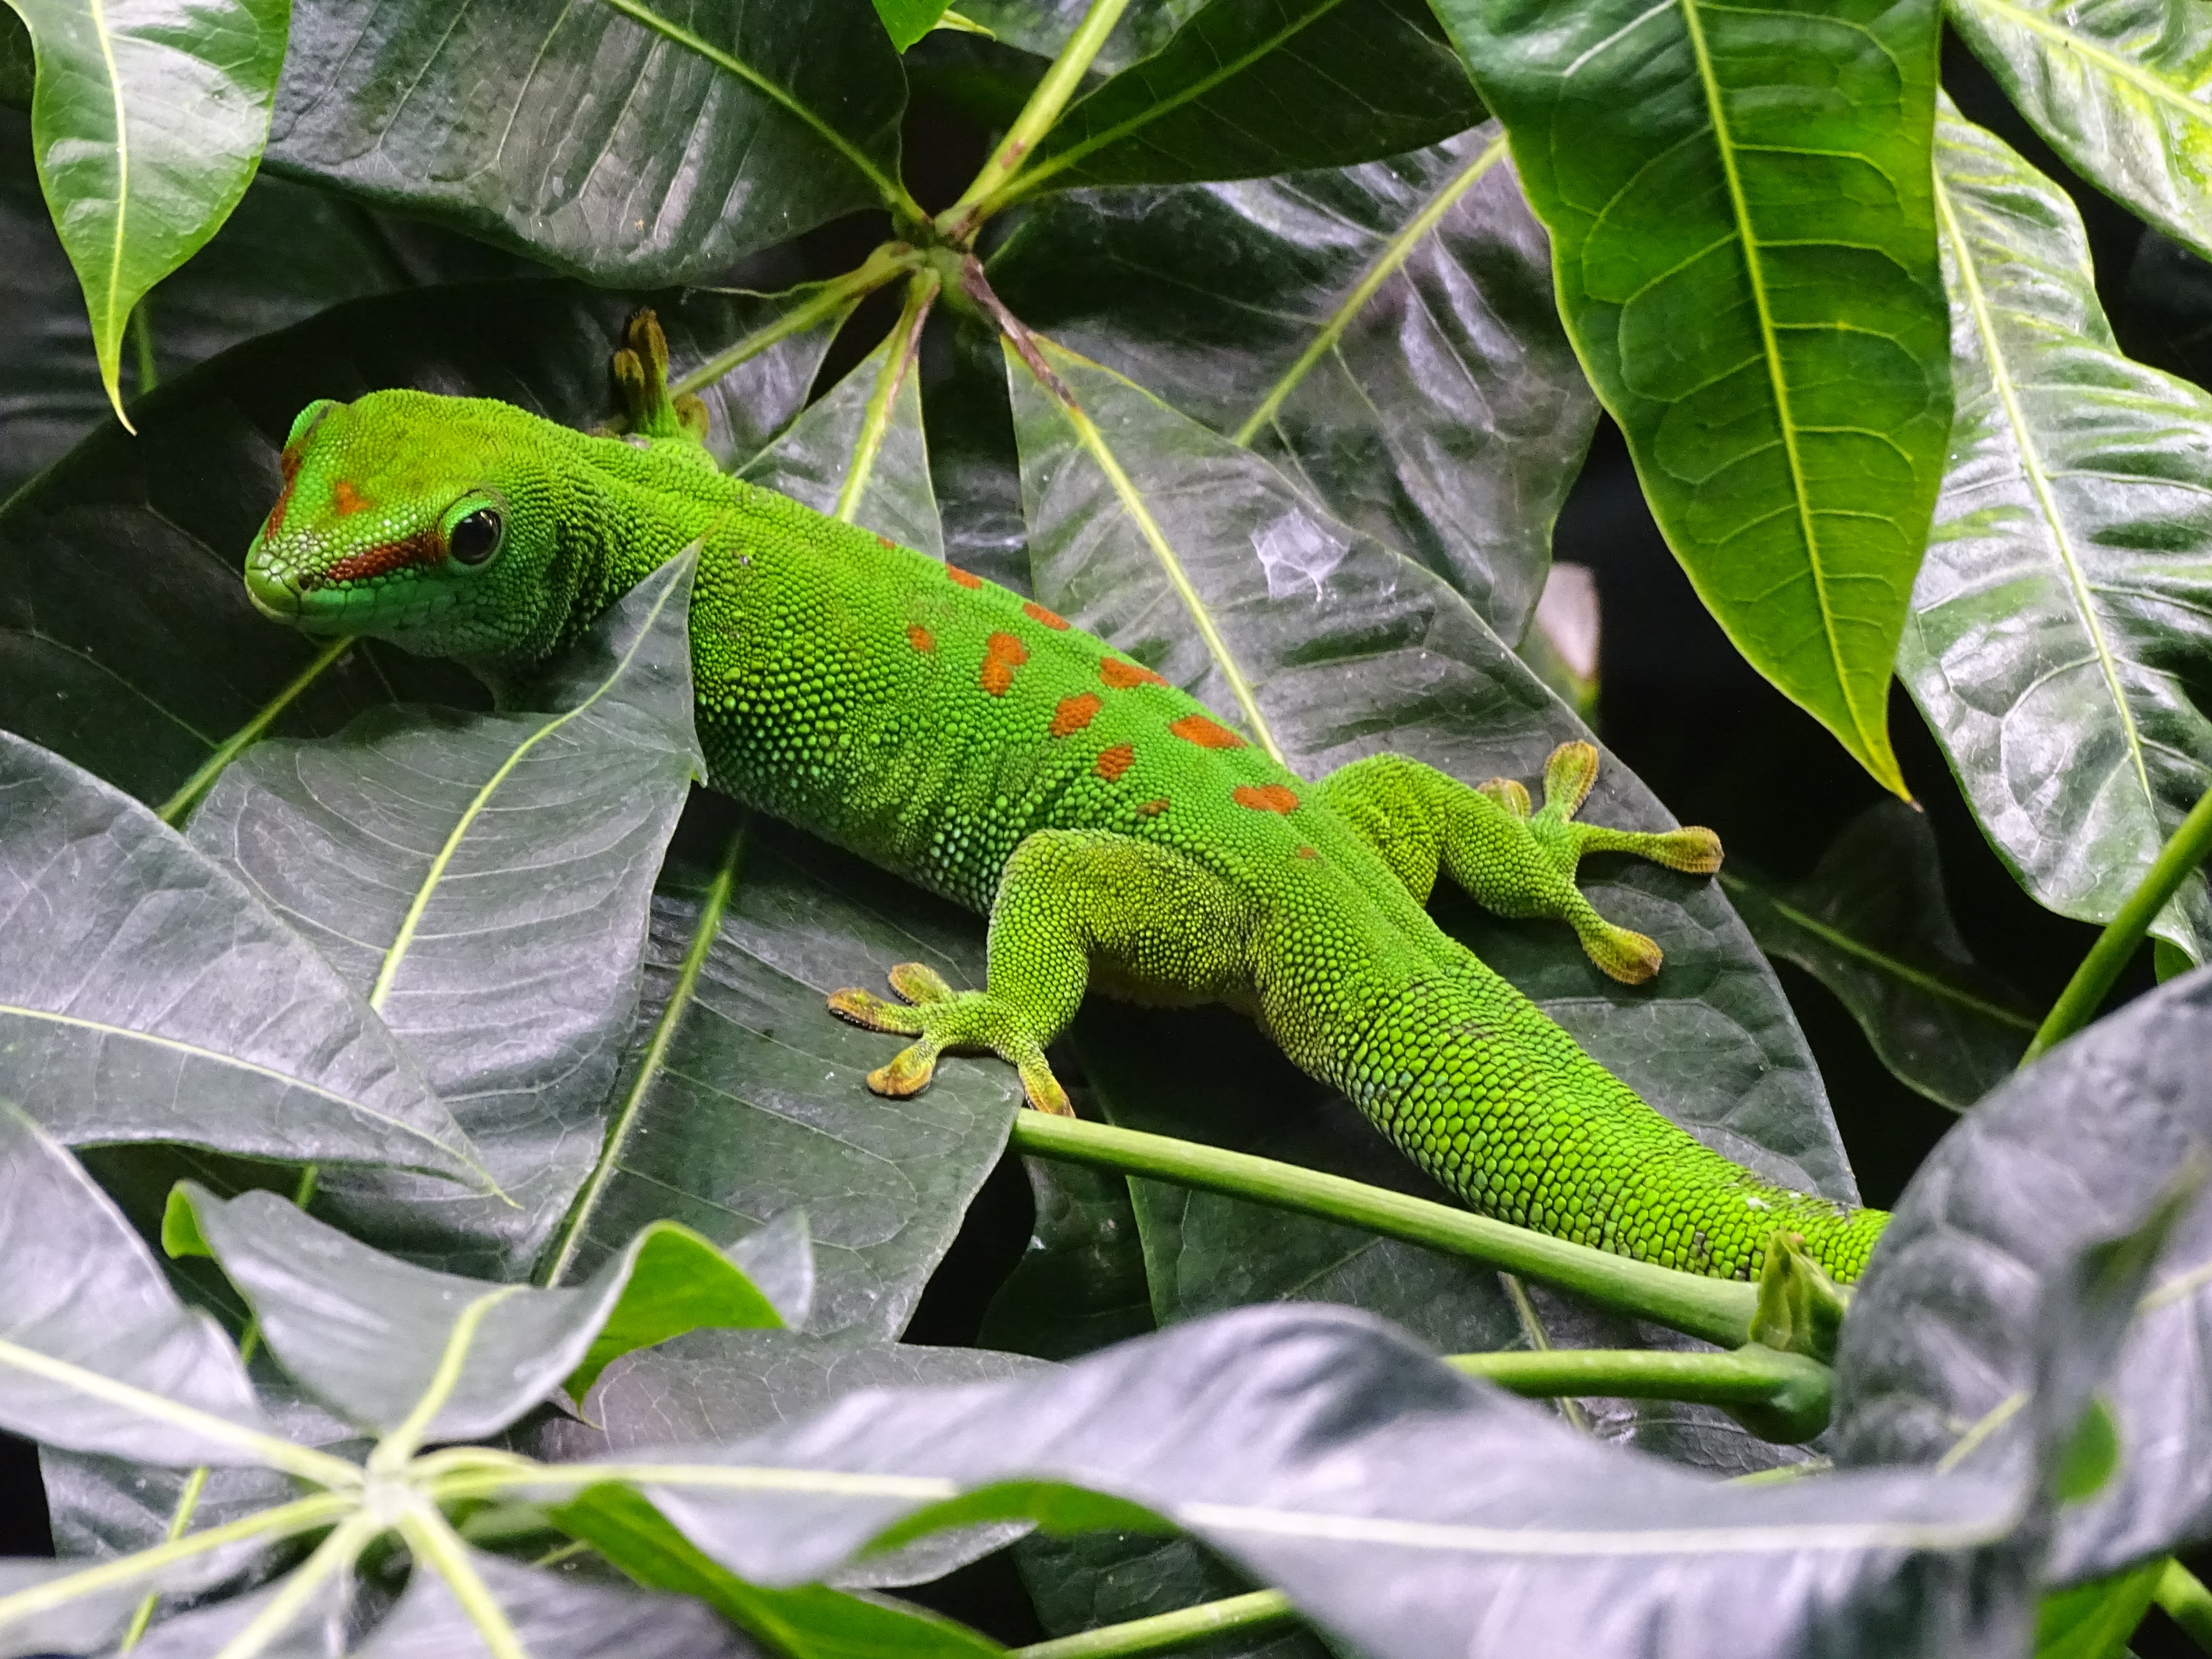
leaf, wildlife, green, jungle, botany, reptile, iguana, fauna, lizard, green lizard, chameleon, animals, rainforest, vertebrate, tropics, iguania, lacerta, dactyloidae, scaled reptile, lacertidae, african chameleon, american chameleon, the gecko